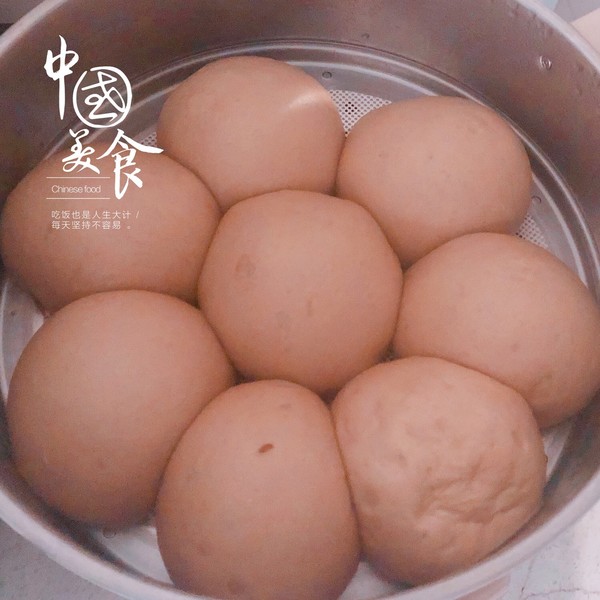
Label: trash